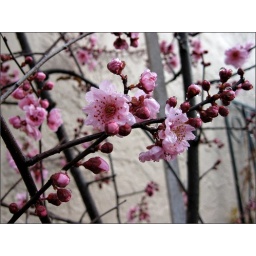
in between rain storms. This small tree is covered in pink blossoms.